Rhodesian Bush War

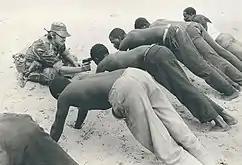
A Rhodesian soldier questioning villagers near the border with Botswana in 1977

On 4 July 1964, ZANU insurgents ambushed and murdered a white foreman from Silverstreams Wattle Company, Pieter Johan Andries (Andrew) Oberholzer. The killing had a lasting effect on the small, close-knit white community. The Smith administration detained ZANU and ZAPU leaders in August 1964. The major leaders imprisoned were Ndabaningi Sithole, Leopold Takawira, Edgar Tekere, Enos Nkala and Maurice Nyagumbo. The remaining military leaders of the ZANLA Dare ReChimurenga were Josiah Tongogara and the barrister Herbert Chitepo. Operating from bases in Zambia and later from Mozambique, militants began launching attacks against Rhodesia.